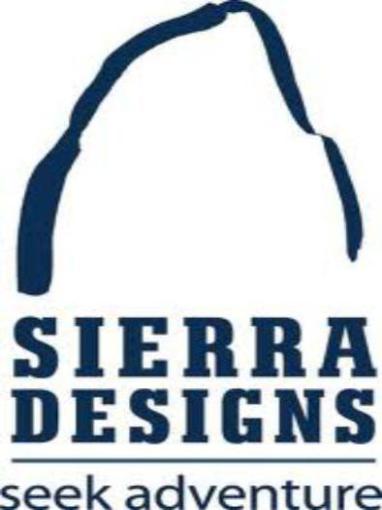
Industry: Sports